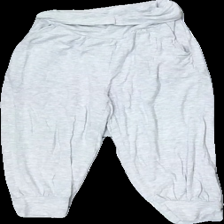
View: front
Type: Trousers
Category: Children
Brand: Not in the list
Colors: Grey
Material: 100%  viskos
Cut: Regular
Season: All
Damage: lite nopprigt
Damage location: middle center
Price range: <50
Recommended usage: Reuse
Description: mjukisbyxor